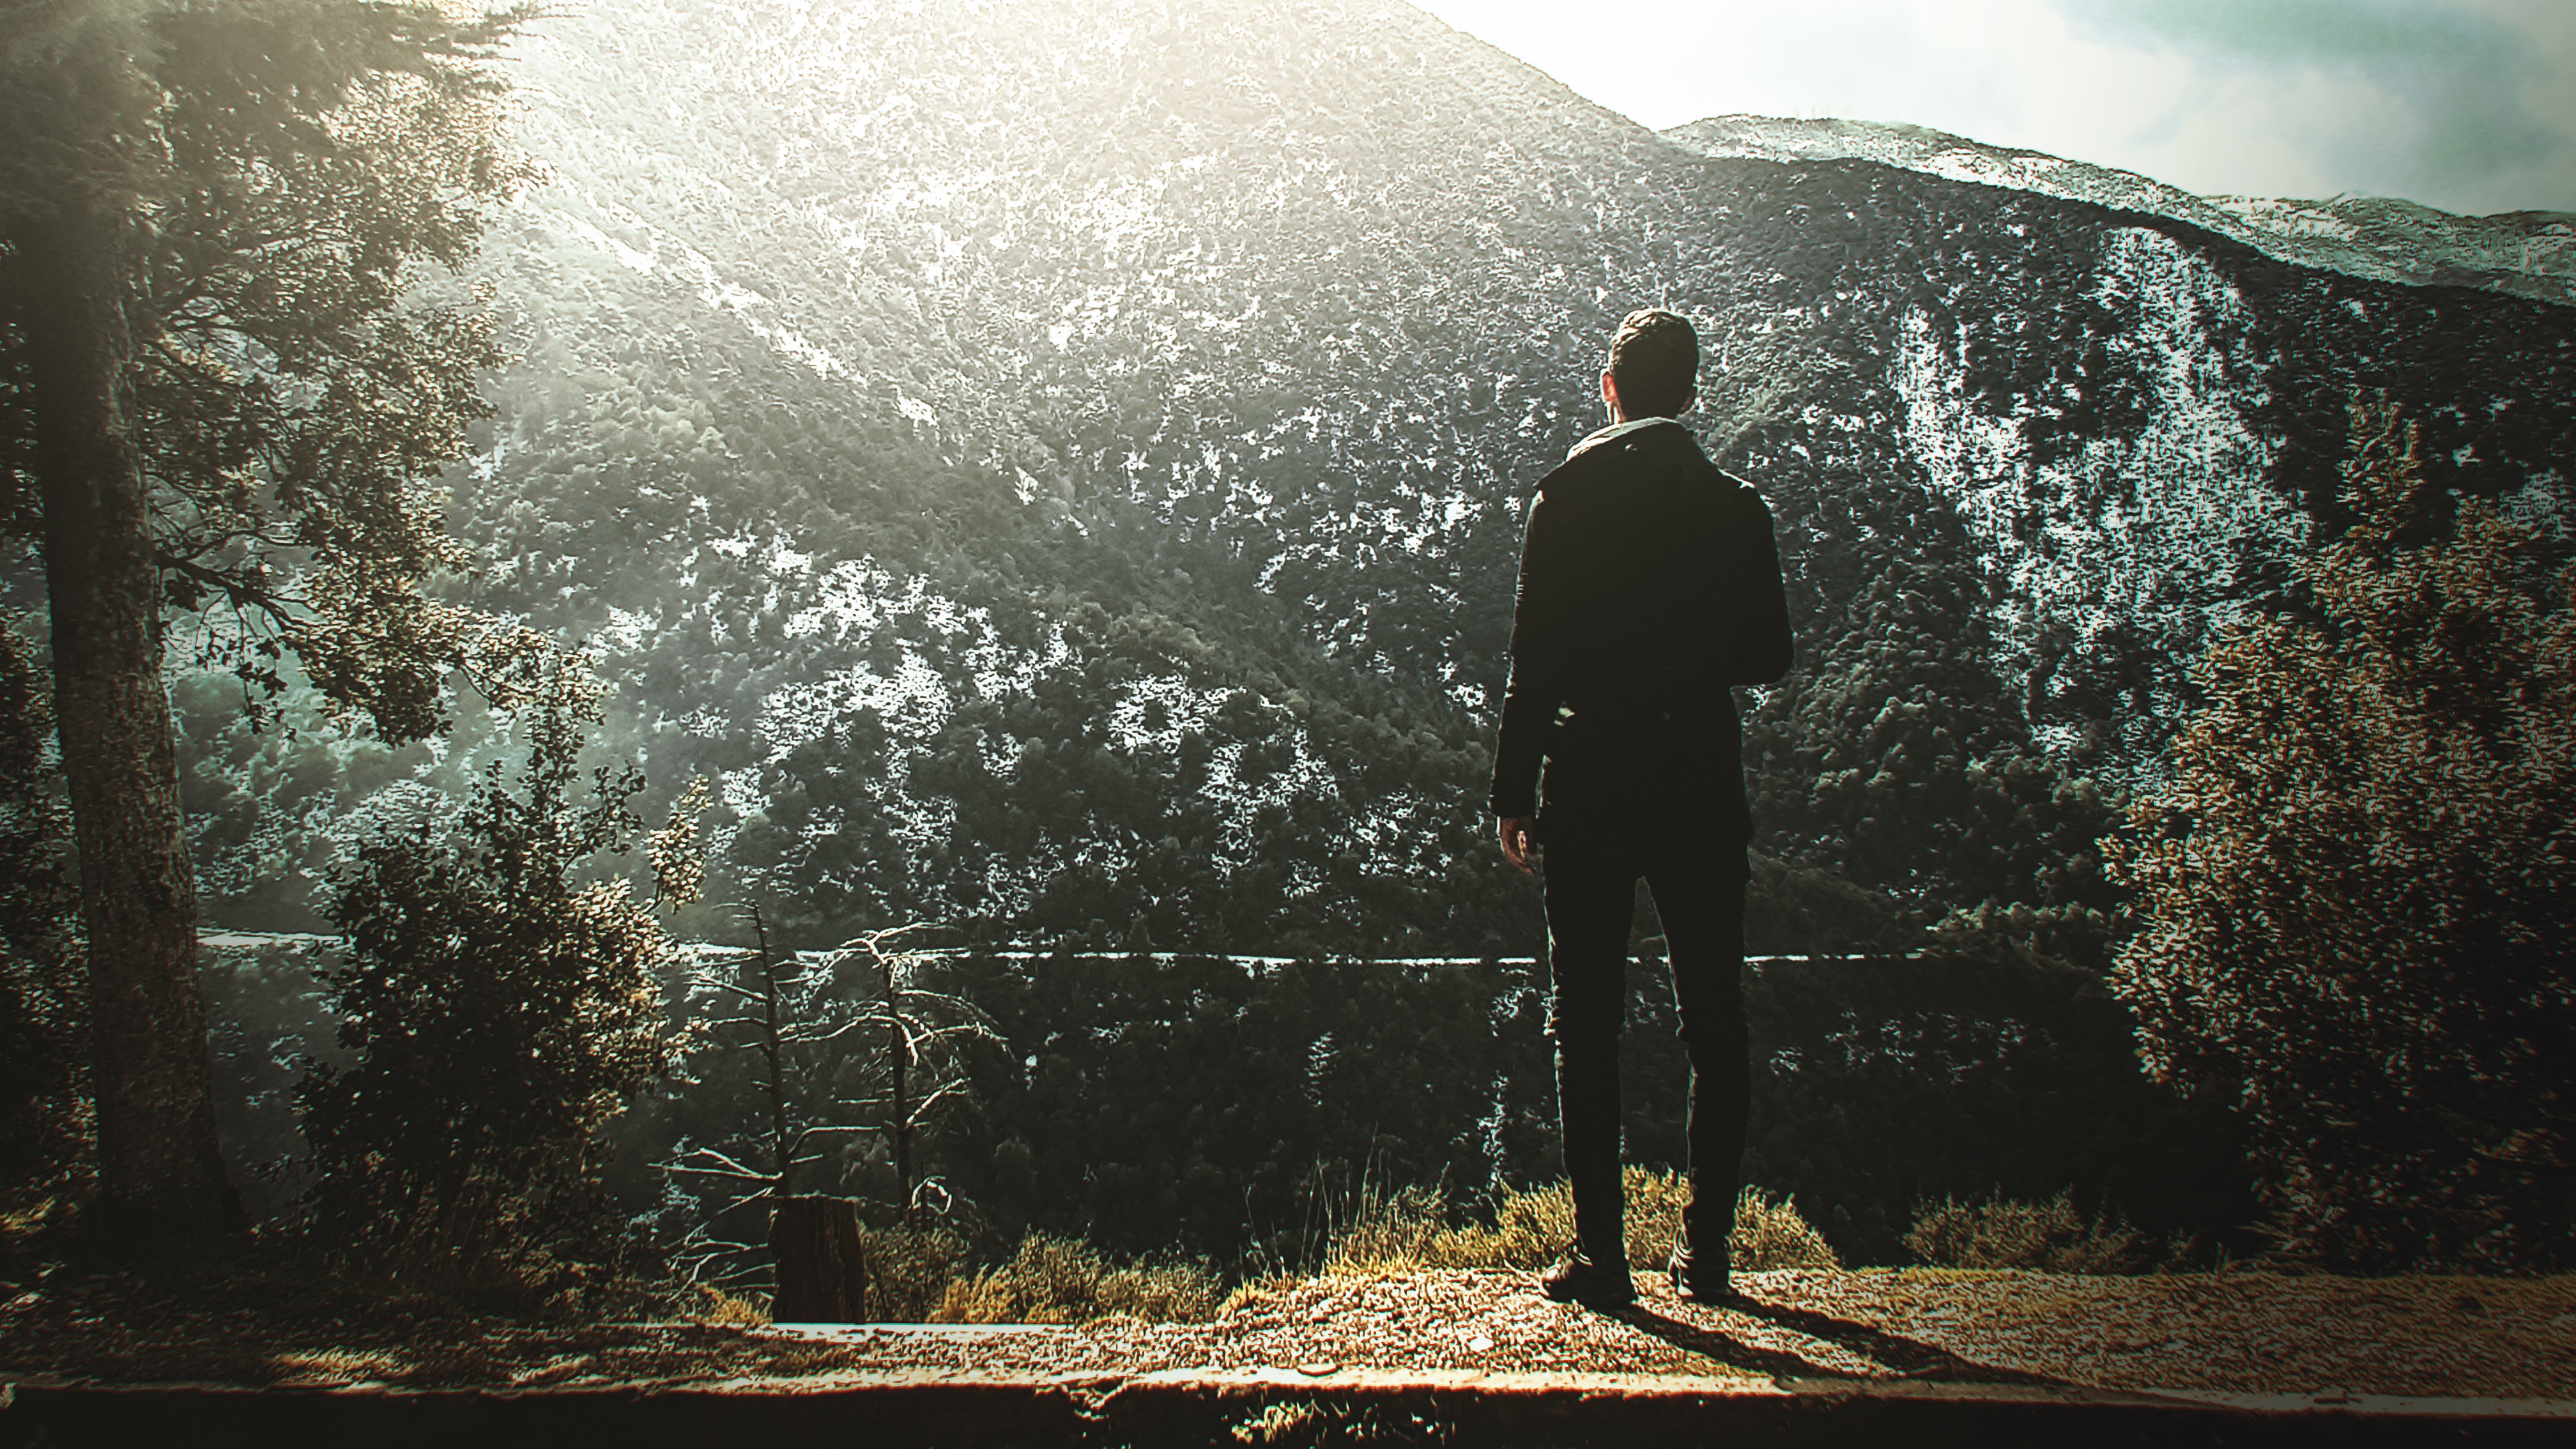
sky, atmospheric phenomenon, water, tree, sunlight, standing, morning, cloud, branch, forest, leaf, photography, woody plant, shadow, landscape, mountain, plant, backlighting, hill, recreation, road, winter, national park, adventure, mist, autumn, Tints and shades